Sir William Wyndham, 3rd Baronet

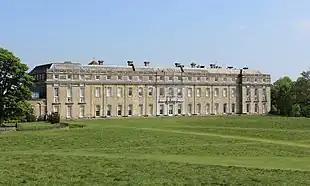
Petworth House in West Sussex: brought to the Wyndham family by Sir William Wyndham's first wife, Lady Catherine Seymour, heiress to her father, the Duke of Somerset

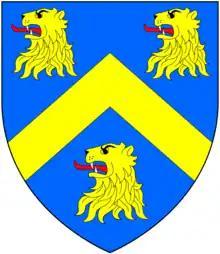
Arms of Wyndham: "Azure, a chevron between three lion's heads erased or"

Sir William Wyndham, 3rd Baronet (c. 168817 June 1740), of Orchard Wyndham in Somerset, was an English Tory politician who sat in the House of Commons from 1710 to 1740. He served as Secretary at War in 1712 and Chancellor of the Exchequer in 1713 during the reign of the last Stuart monarch, Queen Anne (1702–1714). He was a Jacobite leader firmly opposed to the Hanoverian succession and was leader of the Tory opposition in the House of Commons during the reign of King George I (1714–1727) and during the early years of King George II (1727–1760).